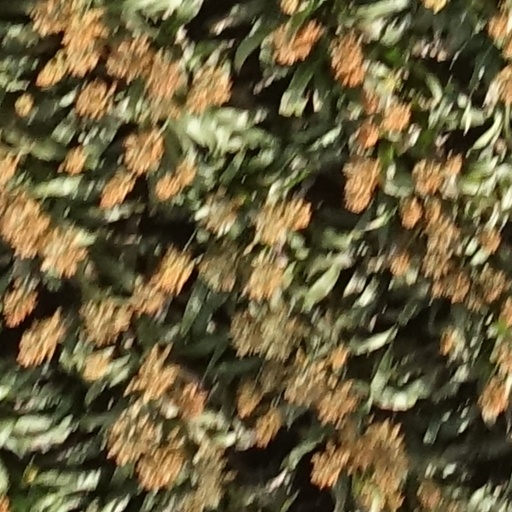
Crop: sorghum